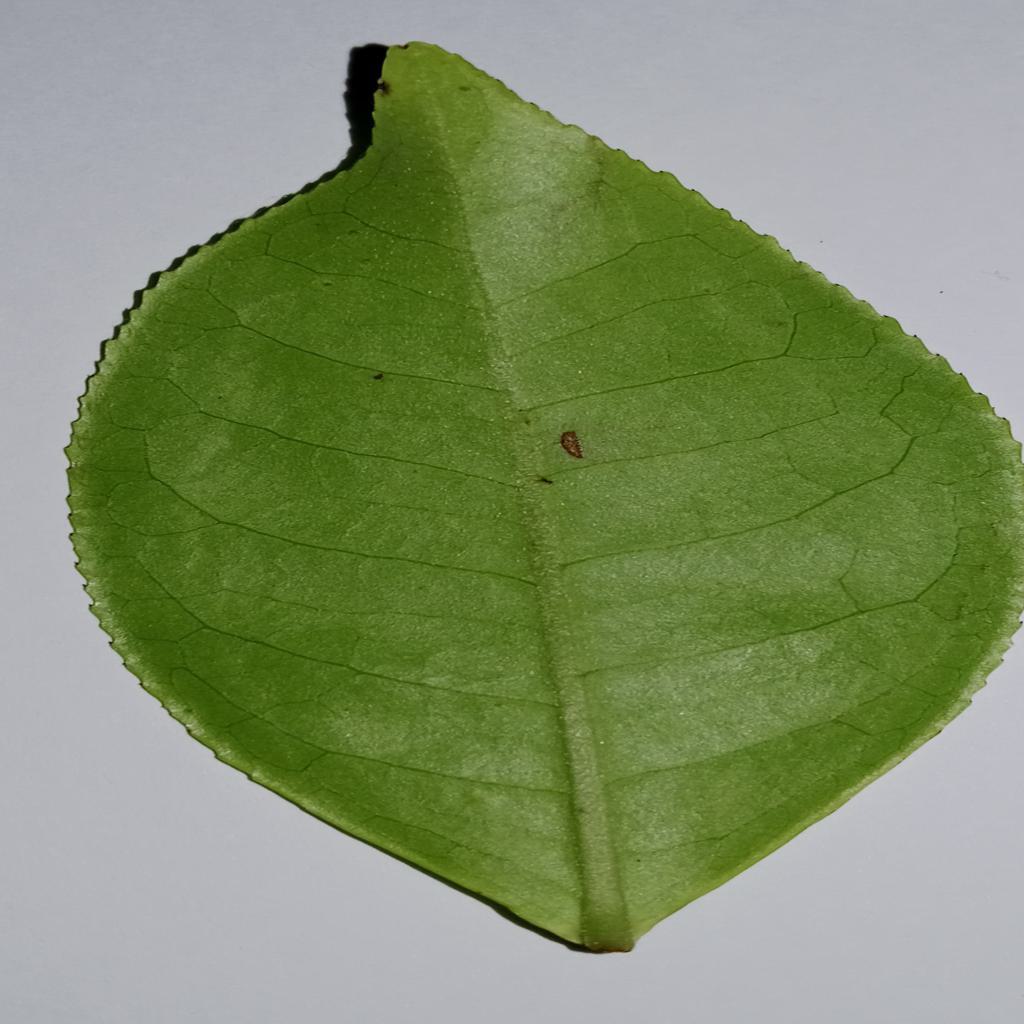
Label: Healthy